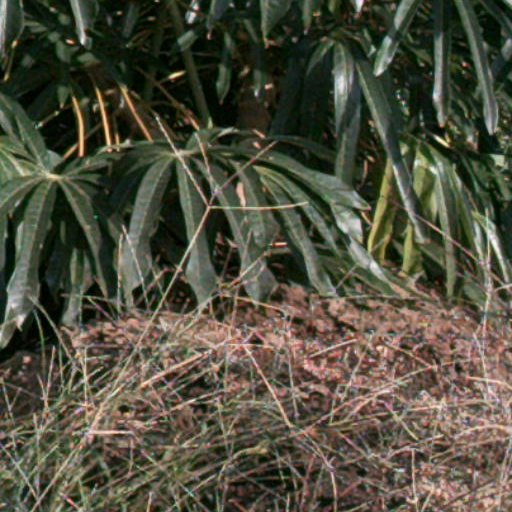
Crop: cassava